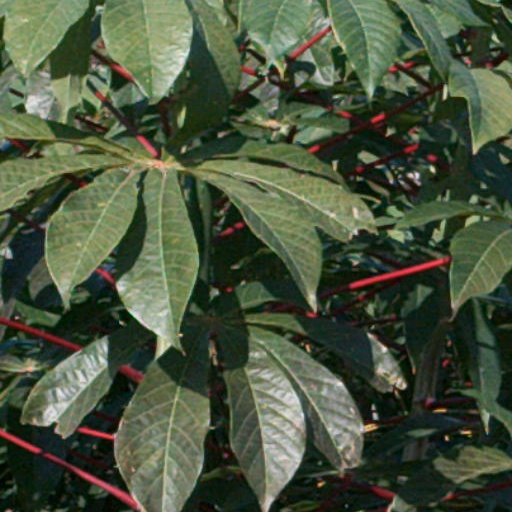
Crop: cassava